Combermere Abbey

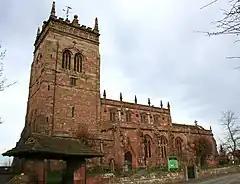
St Mary's, Acton and its associated chapels were given to the abbey. This building originates in the 13th century.

The early history of Combermere is obscure as most of its records were destroyed before the 17th century. For the first hundred or so years after its foundation, the abbey appears to have been reasonably prosperous. In 1146–53, Abbot William successfully founded a daughter house at Poulton, which was endowed by Robert Pincerna (also Robert the Butler); it later moved to a site near Leek, Staffordshire, becoming Dieulacres Abbey. Both Combermere and Poulton are mentioned in about 1195 as Cistercian foundations in the area surrounding Chester. Several other daughter houses followed. Stanlow Abbey on the Wirral Peninsula was founded in 1178 by John FitzRichard, Baron of Halton, later moving to Whalley Abbey in Lancashire, and in 1219, a small daughter house was founded at Hulton in Staffordshire by Henry de Audley. In 1220, the abbot was reprimanded for unauthorised building, but an inspection by Abbot Stephen of Lexington in 1231 found no particular problems with the abbey. Combermere received a royal visit in 1245, and at that time the abbey was granted a market and fair at what is now known as Market Drayton in Shropshire.